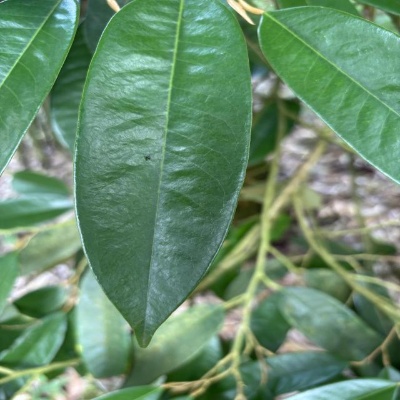
Label: Leaf_Healthy